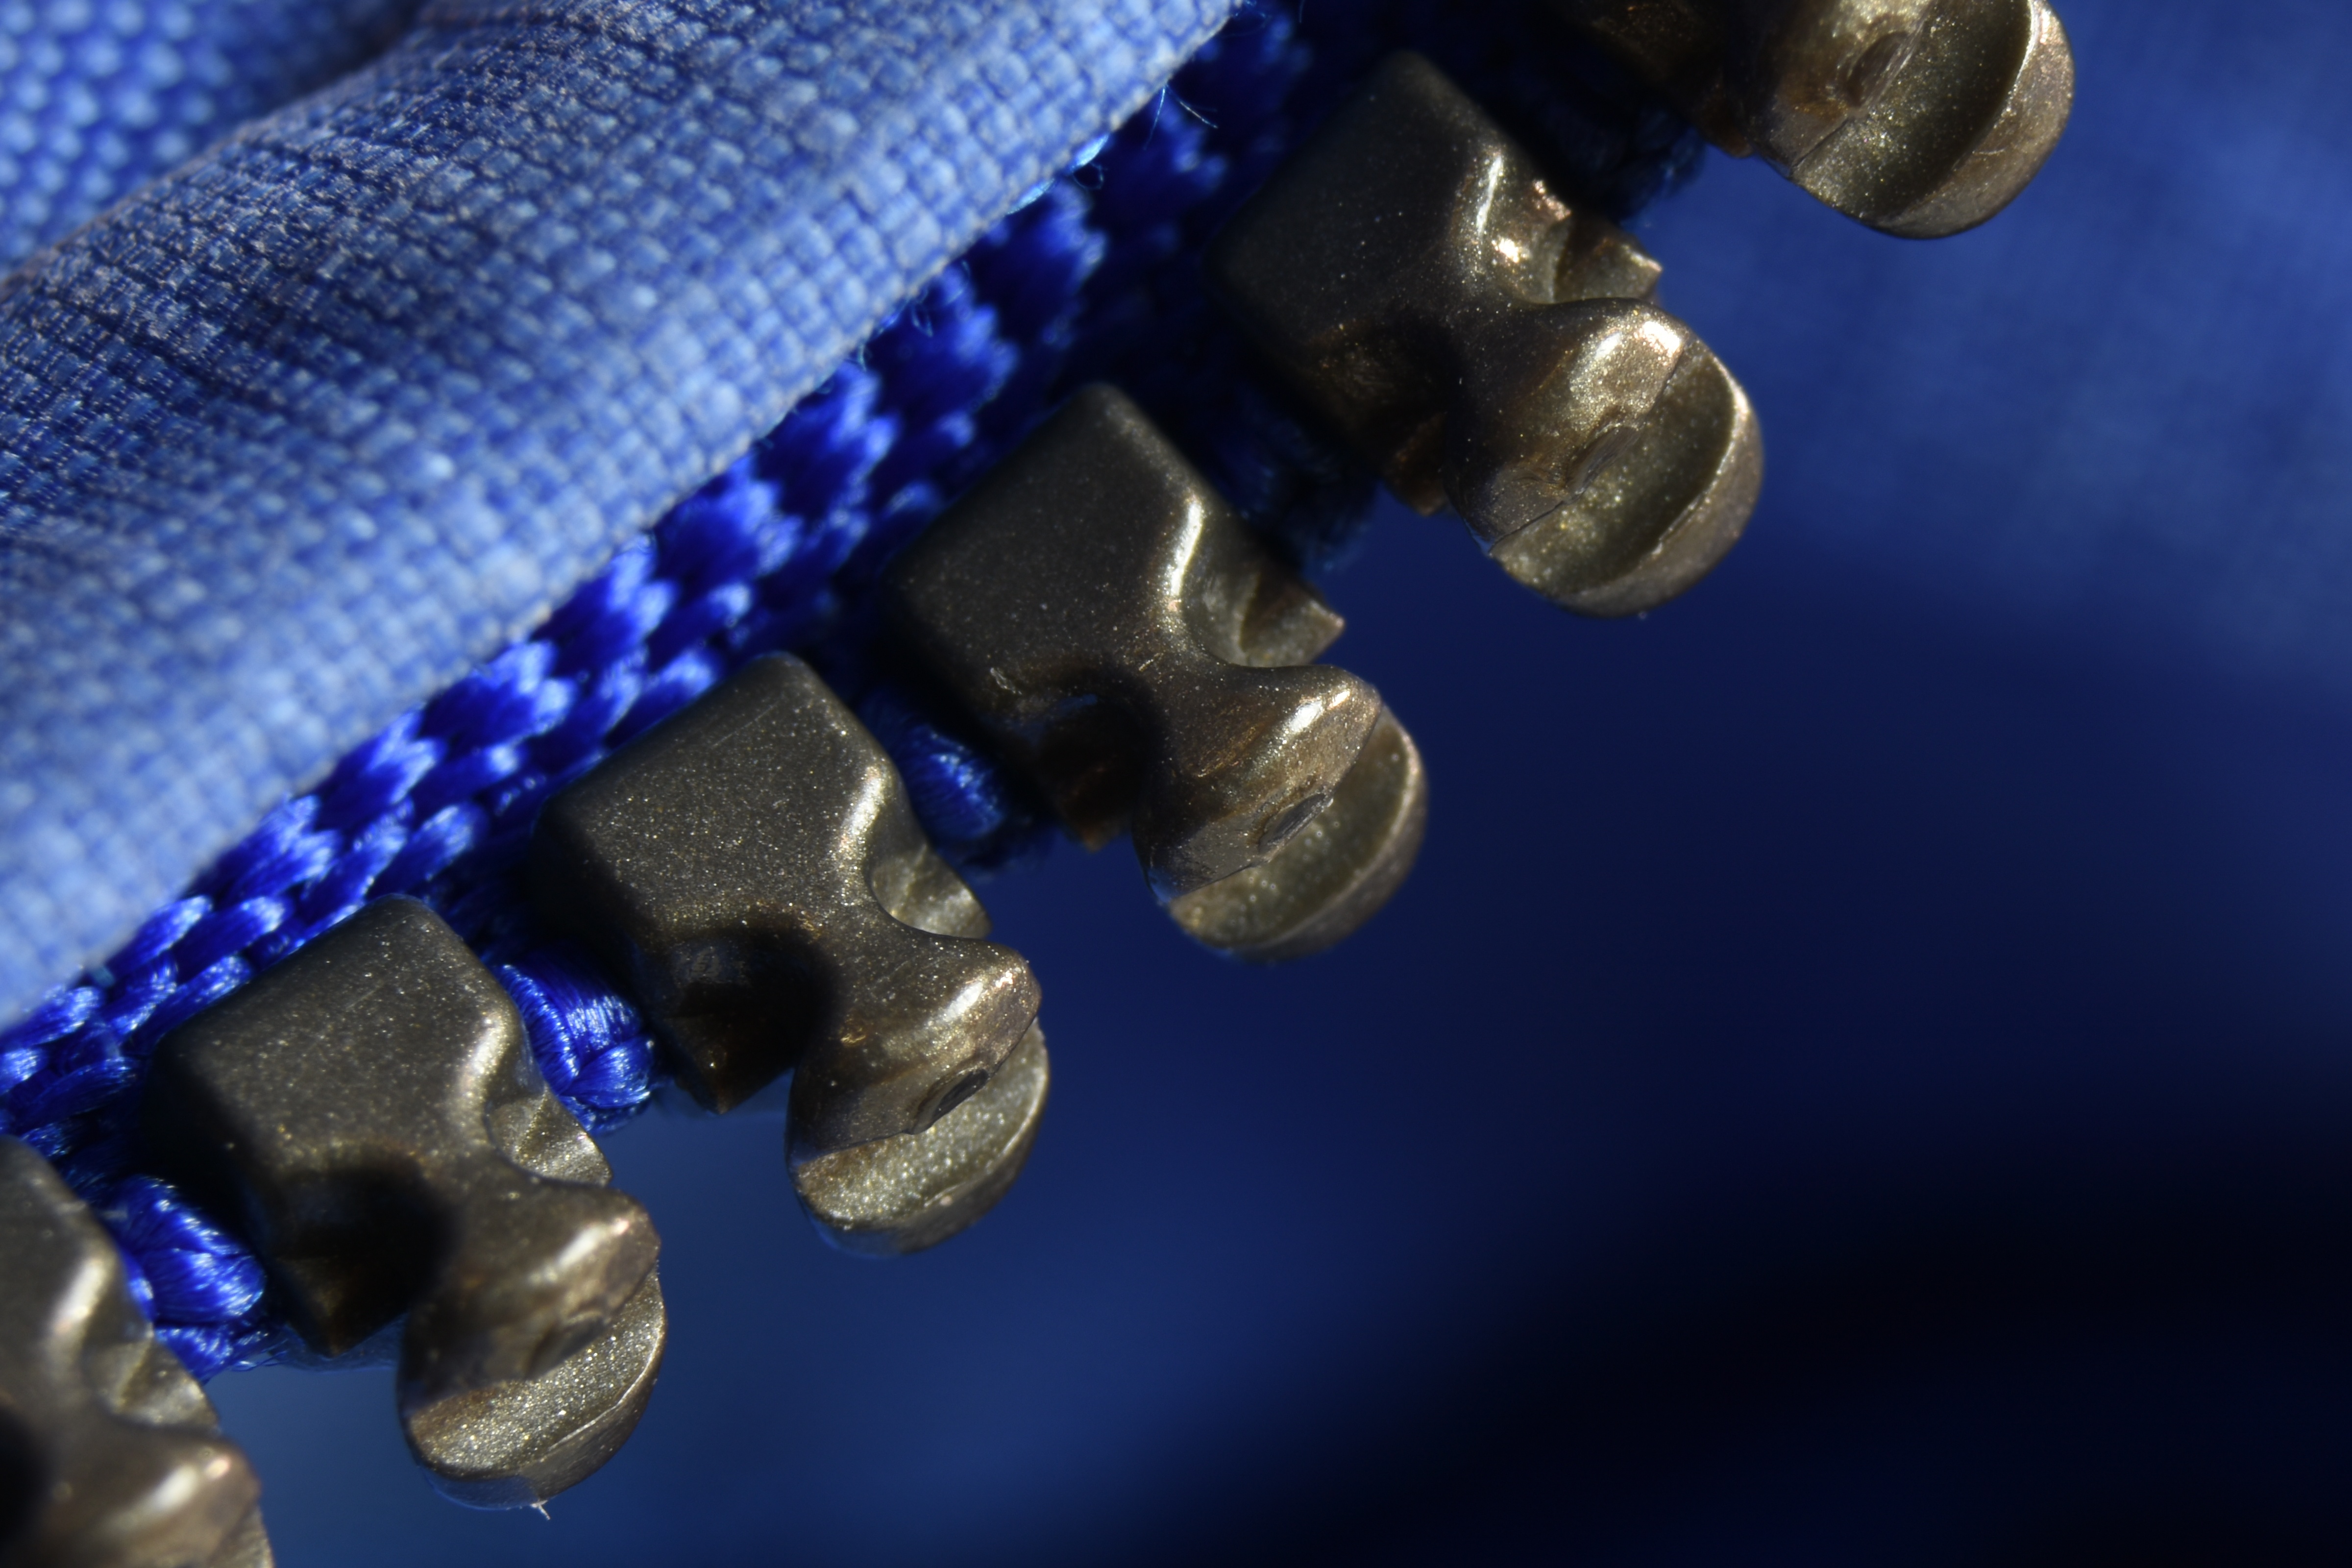
macro, blue, close, jacket, zipper, closure, macro photography, zip, coach jacket